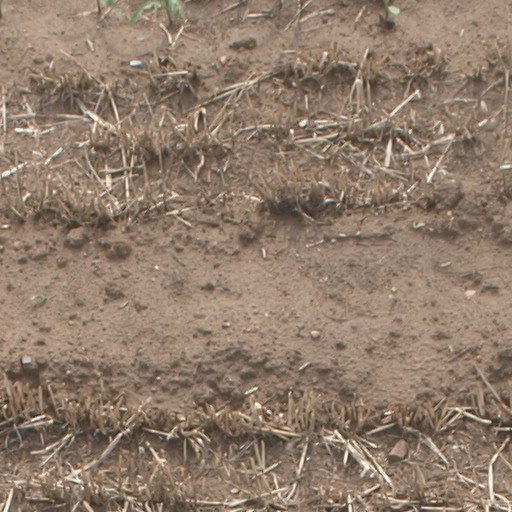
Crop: maize; corn